Curcumin

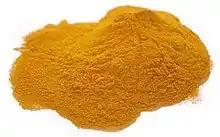
Curcumin powder

The most common applications are as an ingredient in dietary supplement, in cosmetics, as flavoring for foods, such as turmeric-flavored beverages in South and Southeast Asia, and as coloring for foods, such as curry powders, mustards, butters, and cheeses. As a food additive for orange-yellow coloring in prepared foods, its E number is E100 in the European Union. It is also approved by the U.S. FDA to be used as a food coloring in US.